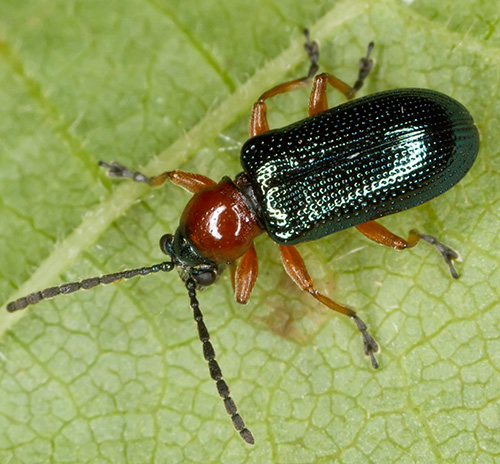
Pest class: cereal_leaf_beetle